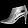
Label: Ankle boot